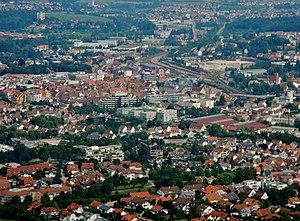
Aalen est une ville d'Allemagne, au pied du Jura souabe. Sa population est de 66 813 habitants. Elle a donné son nom en géologie à l'un des étages du Jurassique, l'Aalénien.